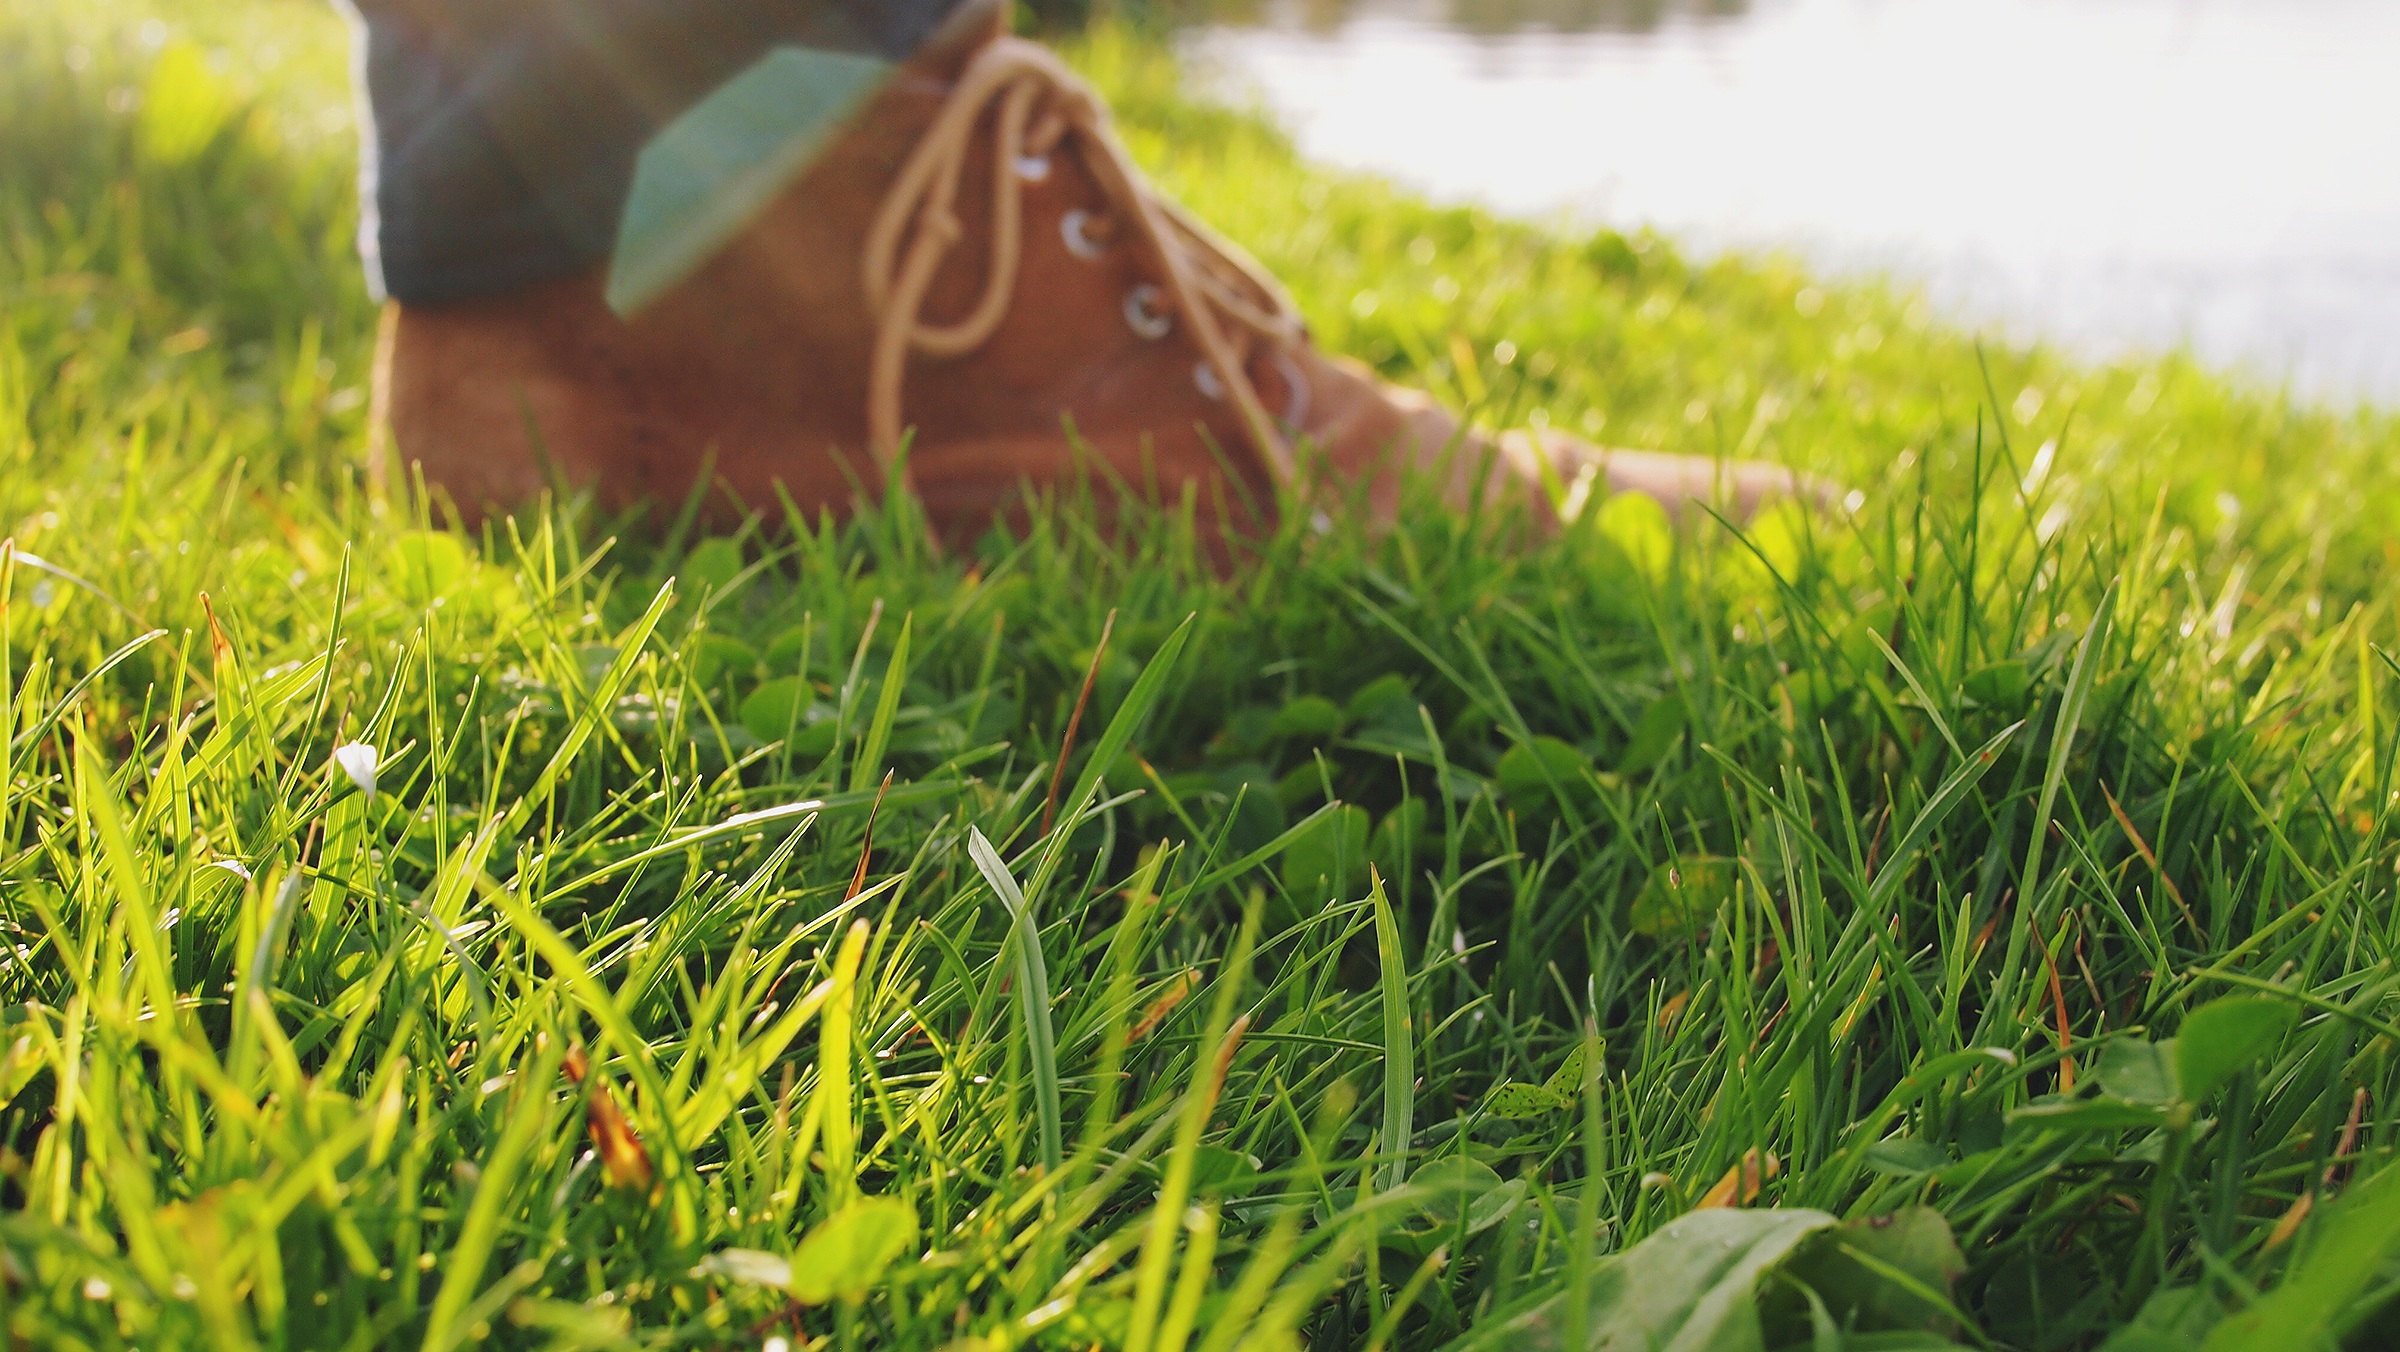
grass, plant, field, lawn, meadow, sunlight, leaf, flower, green, soil, yellow, flooring, grass family